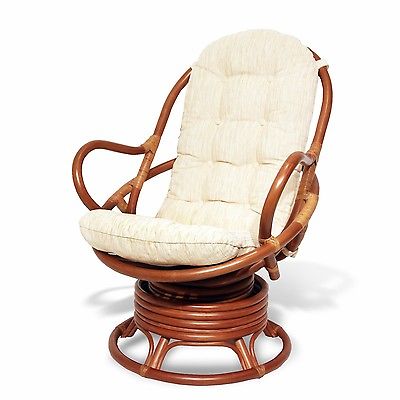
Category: chair